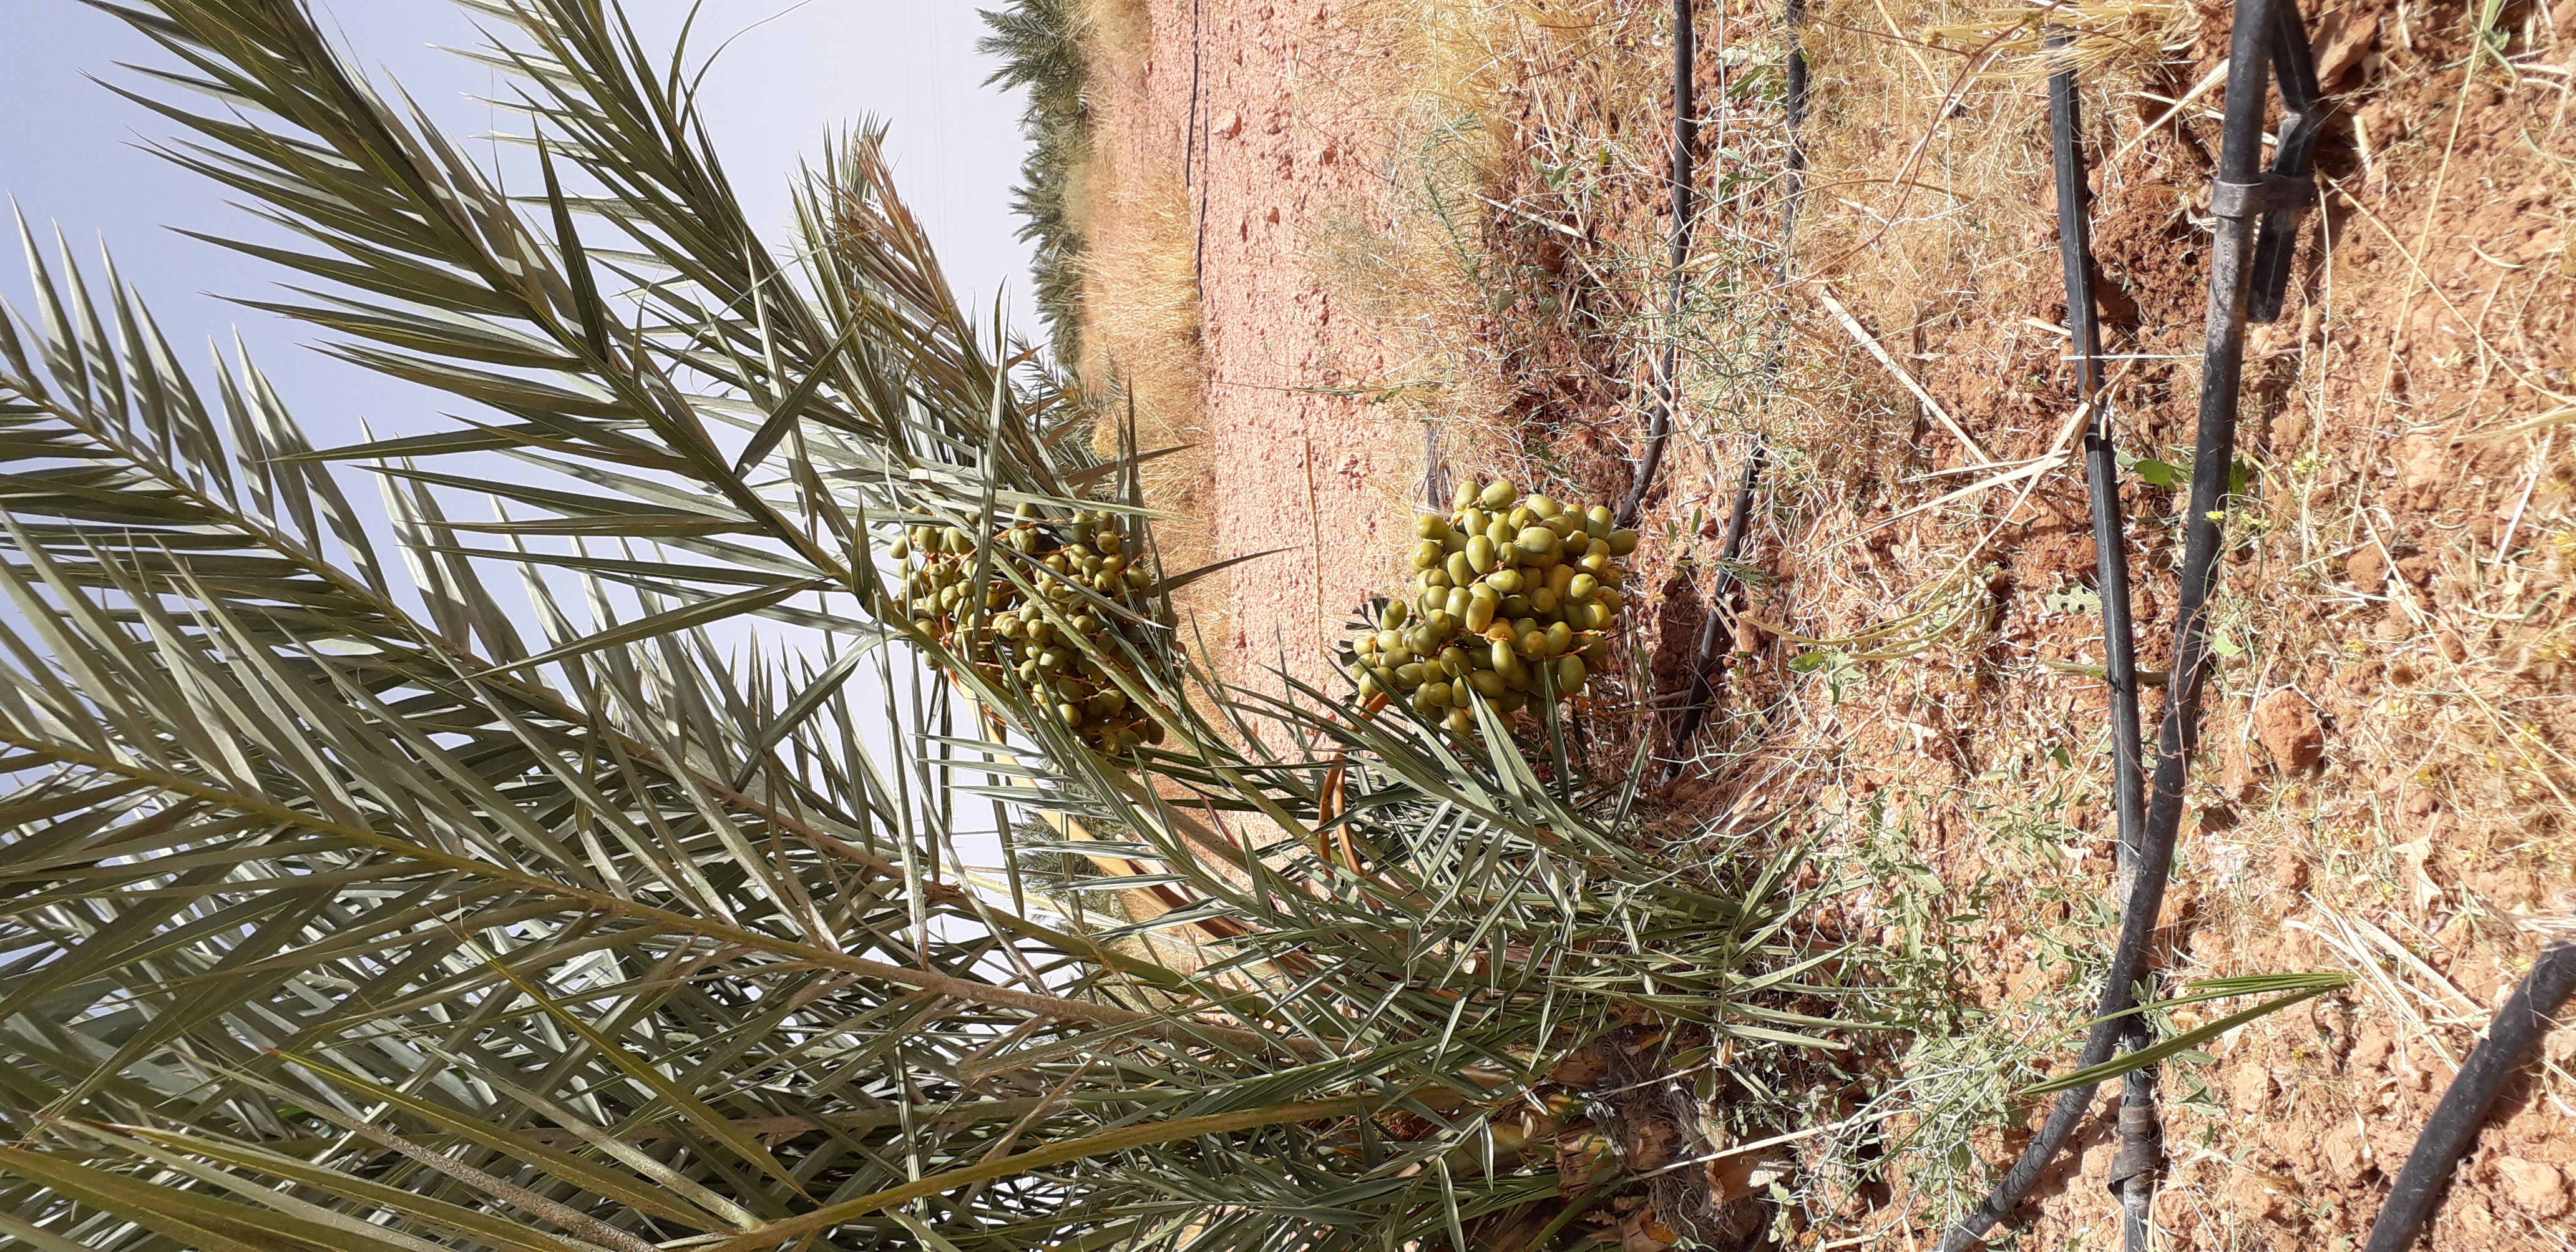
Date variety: Boufagous